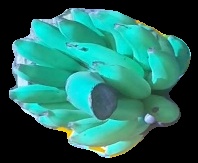
Variety: elakki-bale
Grade: grade2